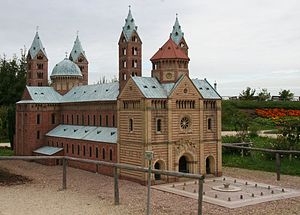
Miniwelt
Model af domkirken i Speyer.
Miniwelt er en miniaturepark i Lichtenstein i Sachsen, der blev åbnet i juli 1999, og som efterfølgende har haft mere end 1,5 mio. besøgende. Parken dækker et område på over 40.000 m² med modeller af berømte bygningsværker fra hele verdenen i størrelsesforholdet 1:25.